John Crichton-Stuart, 6th Marquess of Bute

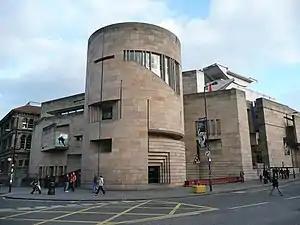
National Museum of Scotland in Edinburgh

John Crichton-Stuart was born in Mayfair, London, on 27 February 1933, fifteen minutes before his twin brother, David. As such, he was the eldest son of John Crichton-Stuart, 5th Marquess of Bute, and Lady Eileen Forbes, the younger daughter of Bernard Forbes, 8th Earl of Granard, and Beatrice Mills Forbes, an American socialite who was the daughter of Ogden Mills.